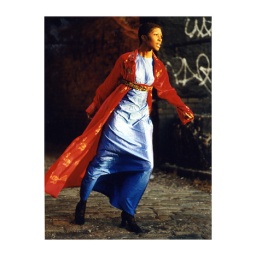
Model in blue dress